Cyber Sunday (2008)

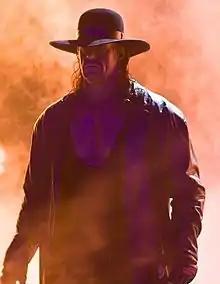
The Undertaker faced Big Show in a Last man standing match

The fifth match was Last Man Standing between The Undertaker and The Big Show. The fans voted for Last Man Standing match stipulation over a Knockout match and an "I Quit" match. In the beginning, Big Show threw Undertaker out of the ring, and after some time, Undertaker hit Big Show with a steel chair. The match continued with Big Show dominating Undertaker and striking him with punches. The match featured many other spots, like Undertaker thrusting Big Show's throat against a ringpost with a steel chair; Undertaker delivering a leg drop to Big Show on the ring apron, and then later countering Big Show's Chokeslam into a DDT; and, then Big Show hitting Undertaker with a TV monitor and even chokeslamming him from the Barricade through an announcer's table. In the end, Big Show executed a chokeslam, followed by a knockout punch to the face and then attacking Undertaker with a steel chair, but Undertaker got to his feet each time before the ten count. Finally, Undertaker locked in Hell's Gate on Big Show causing Show to lose consciousness and allowing Undertaker to win the match.